Operation Shujaa

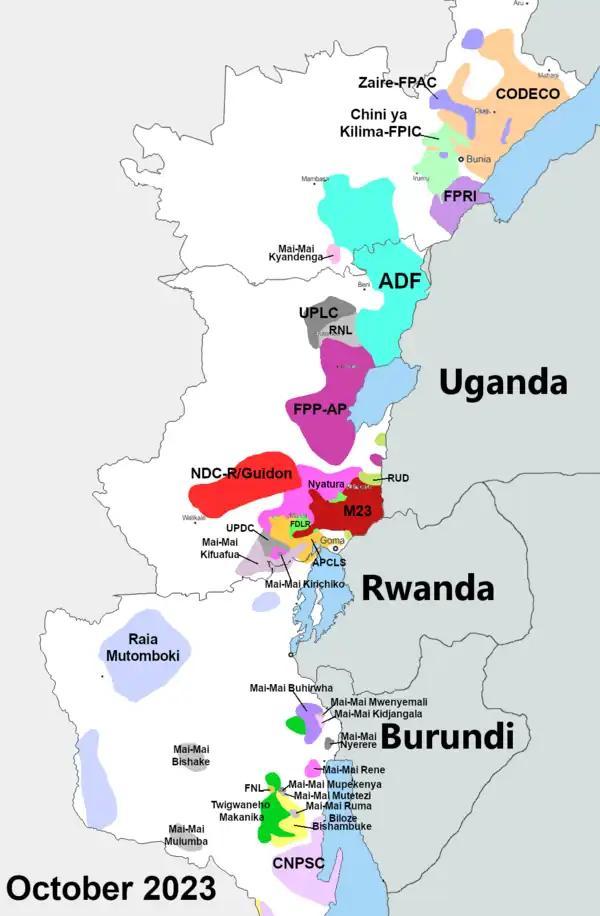
Presence of various rebel groups in Kivu and Ituri, with ADF/IS-CAP marked in turquoise.

Operation Shujaa is carried out by the joint forces of Uganda's national military, the Uganda People's Defence Force (UPDF), and the Armed Forces of the Democratic Republic of the Congo (FARDC). The Ugandan forces initially involved in the offensive numbered "hundreds" or between 2,000 and 4,000 soldiers. By early 2025, the Ugandan force had been reinforced to include about 4,000 to 5,000 soldiers. The operation is mainly carried out by the UPDF Mountain Division. Smaller involved units include the French-trained Mountain Brigade, the 3rd Mountain Battalion, and the 83rd Battalion. The Ugandan forces are under the chief command of Muhoozi Kainerugaba. Under him, Kayanja Muhanga was the first Ugandan frontline commander for the operation, followed by Dick Olum in October 2022, and Richard Otto in May 2024.